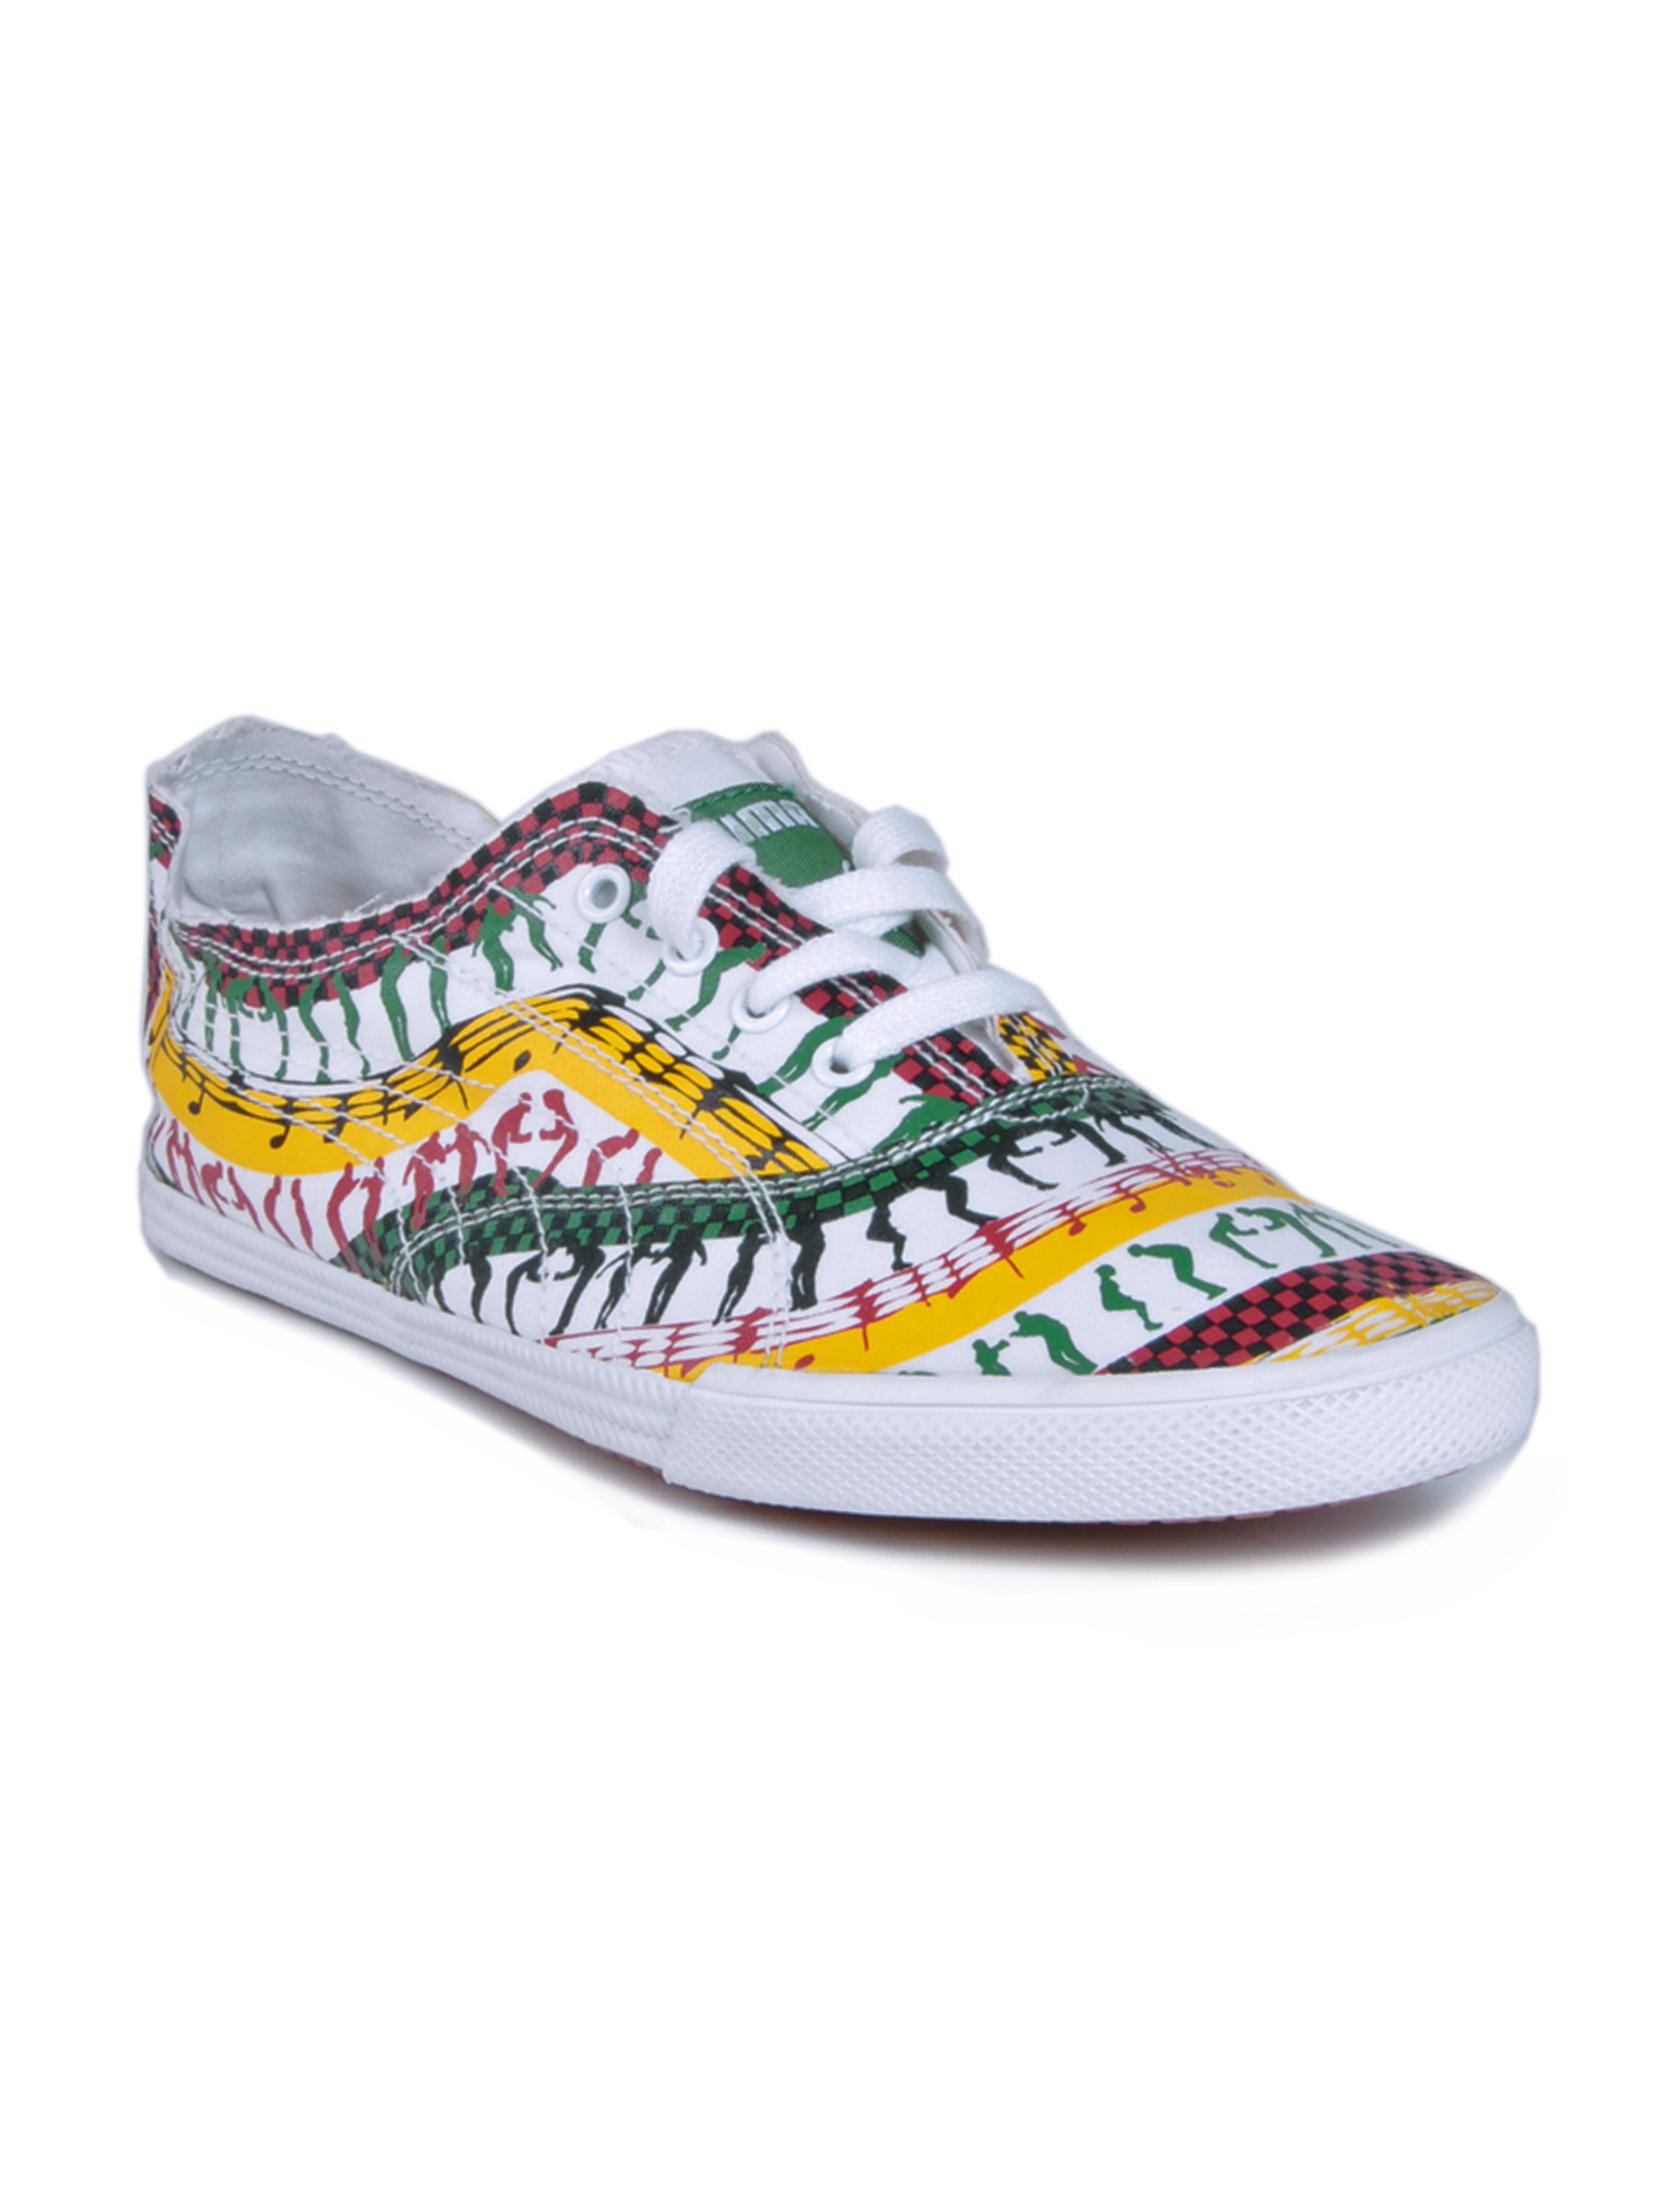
Puma Women Trekkies Ska Target Oc White Casual Shoes
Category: Footwear / Shoes / Casual Shoes
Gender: Women
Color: White
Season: Fall 2011
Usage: Casual